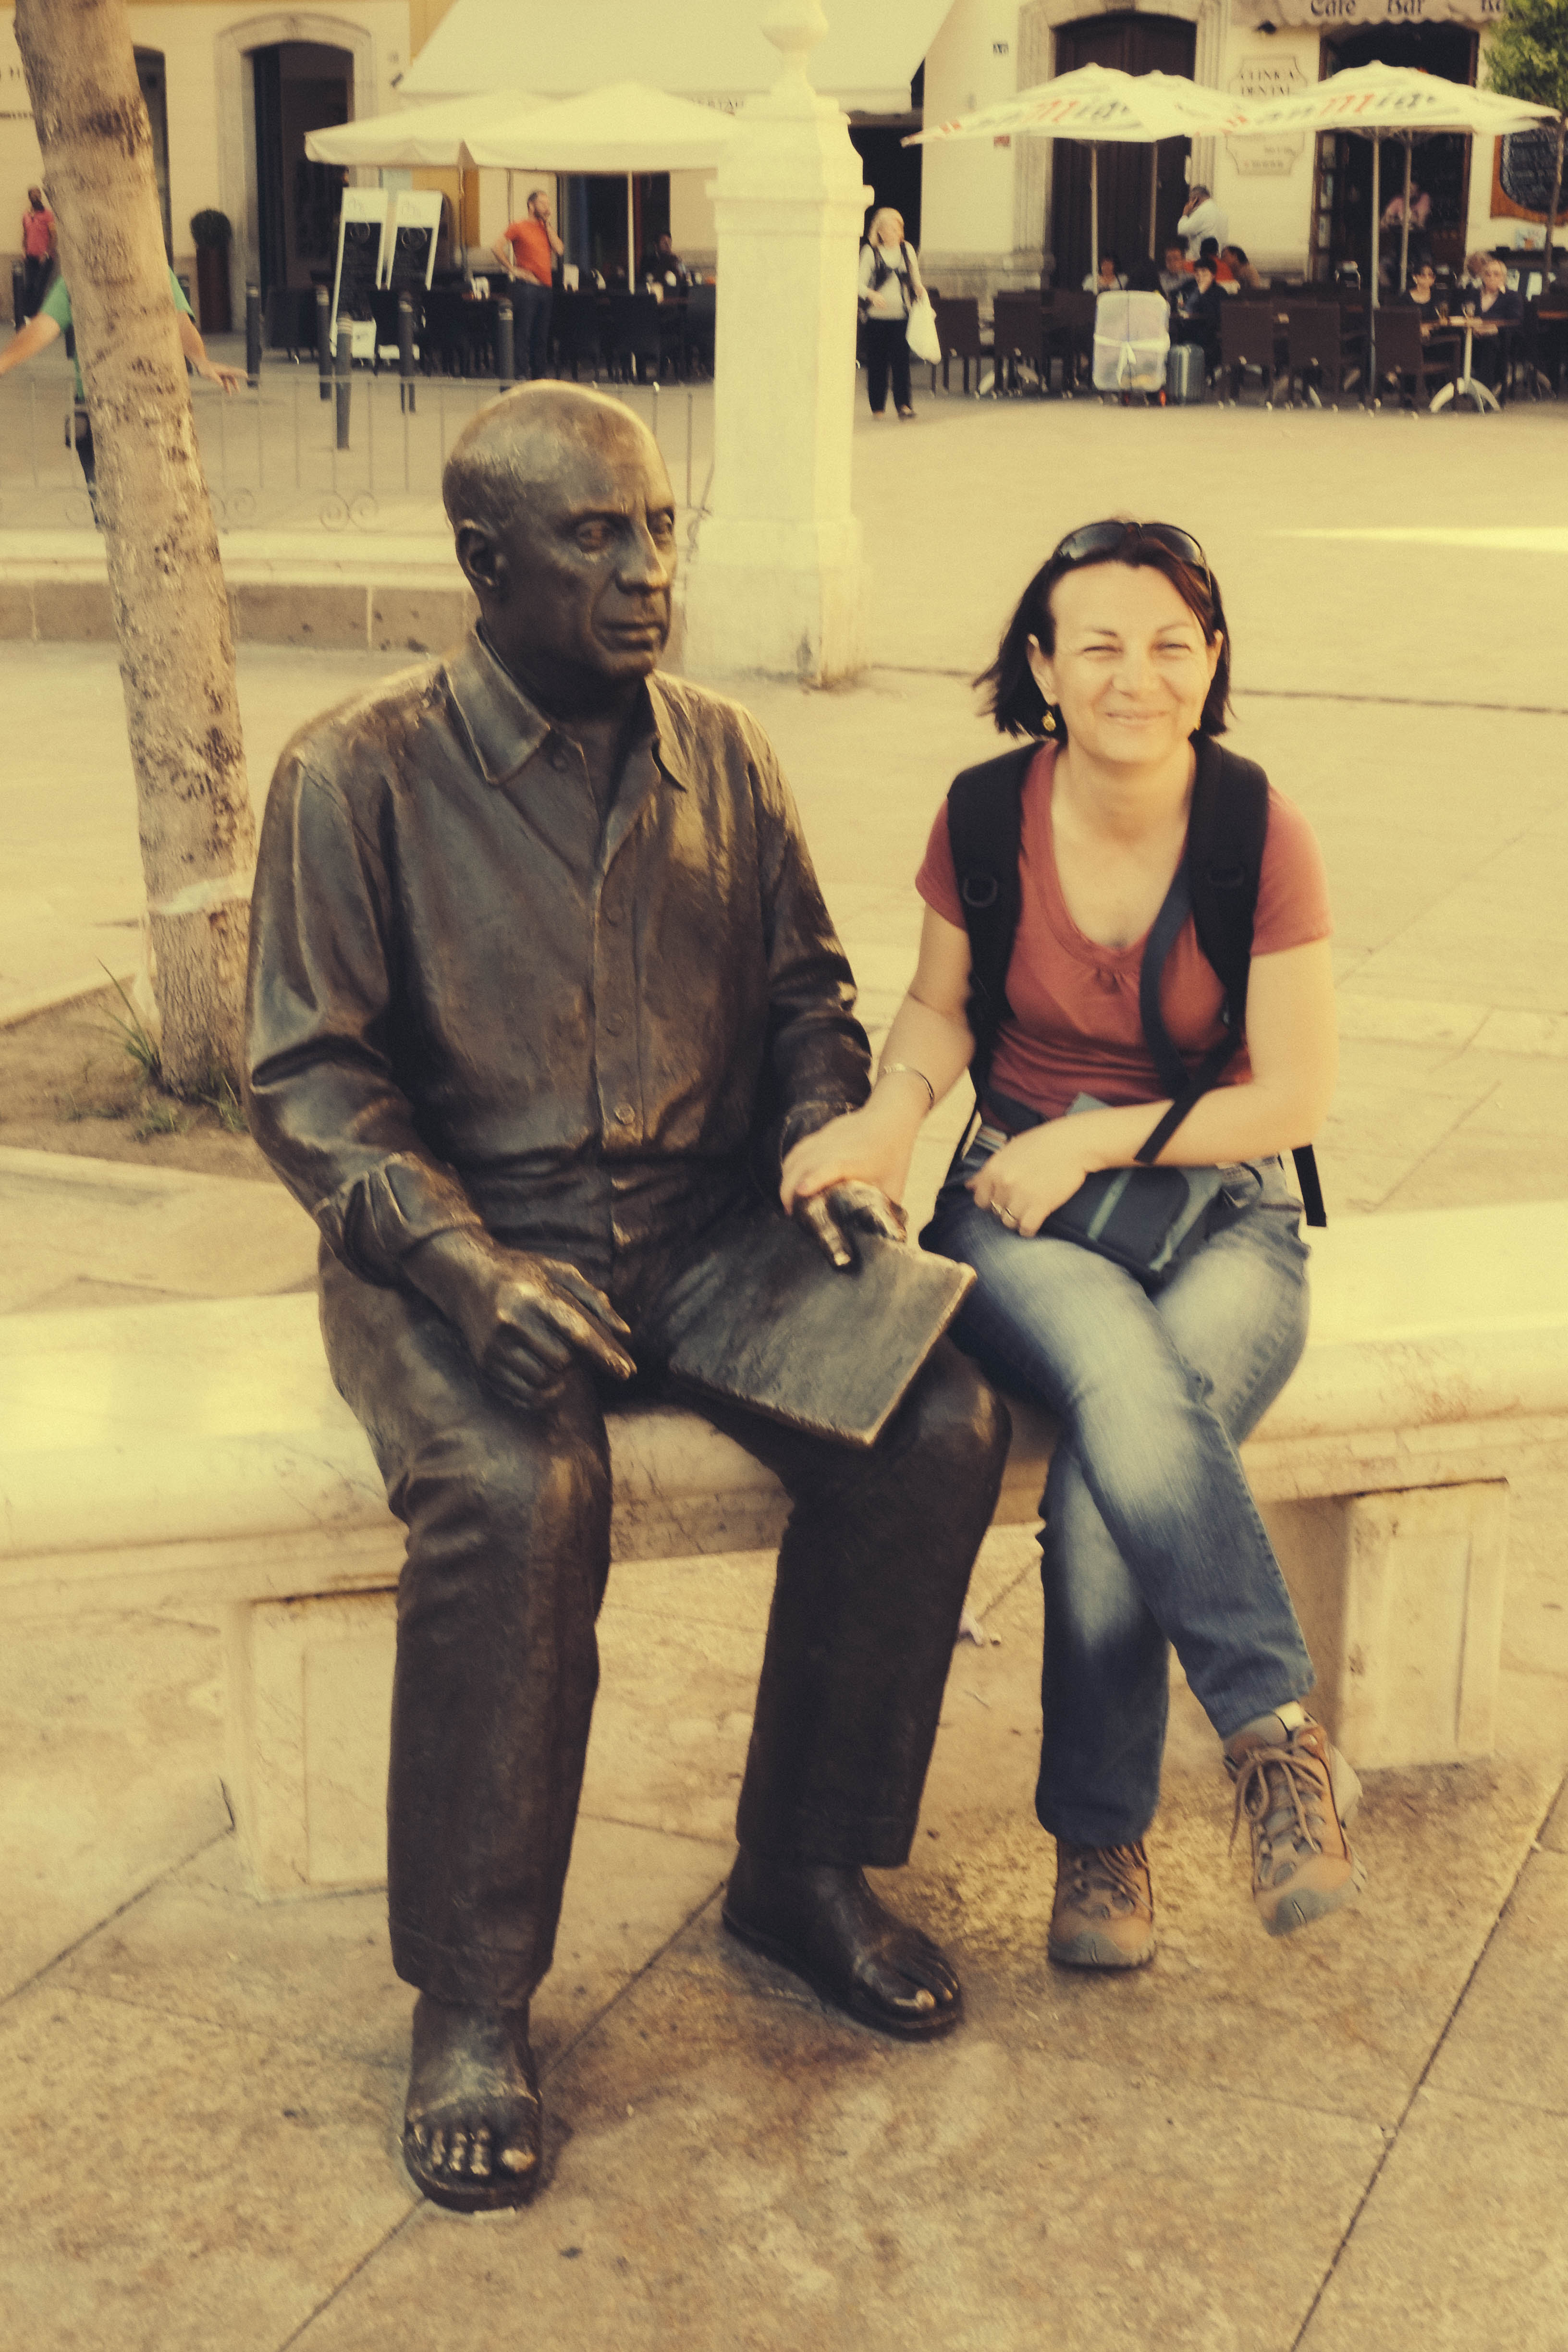
man, person, people, street, urban, male, sitting, fashion, clothing, lady, photograph, andalusia, image, malaga, photo shoot, human positions